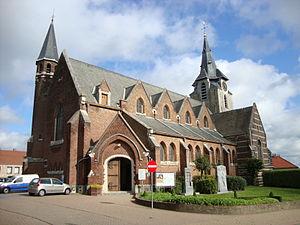
Saint-Martin de Tours paroisse de 13e, 16e, 18e et 19e siècles, Everberg
Cette page regroupe l'ensemble des monuments classés de la commune de Cortenbergh.